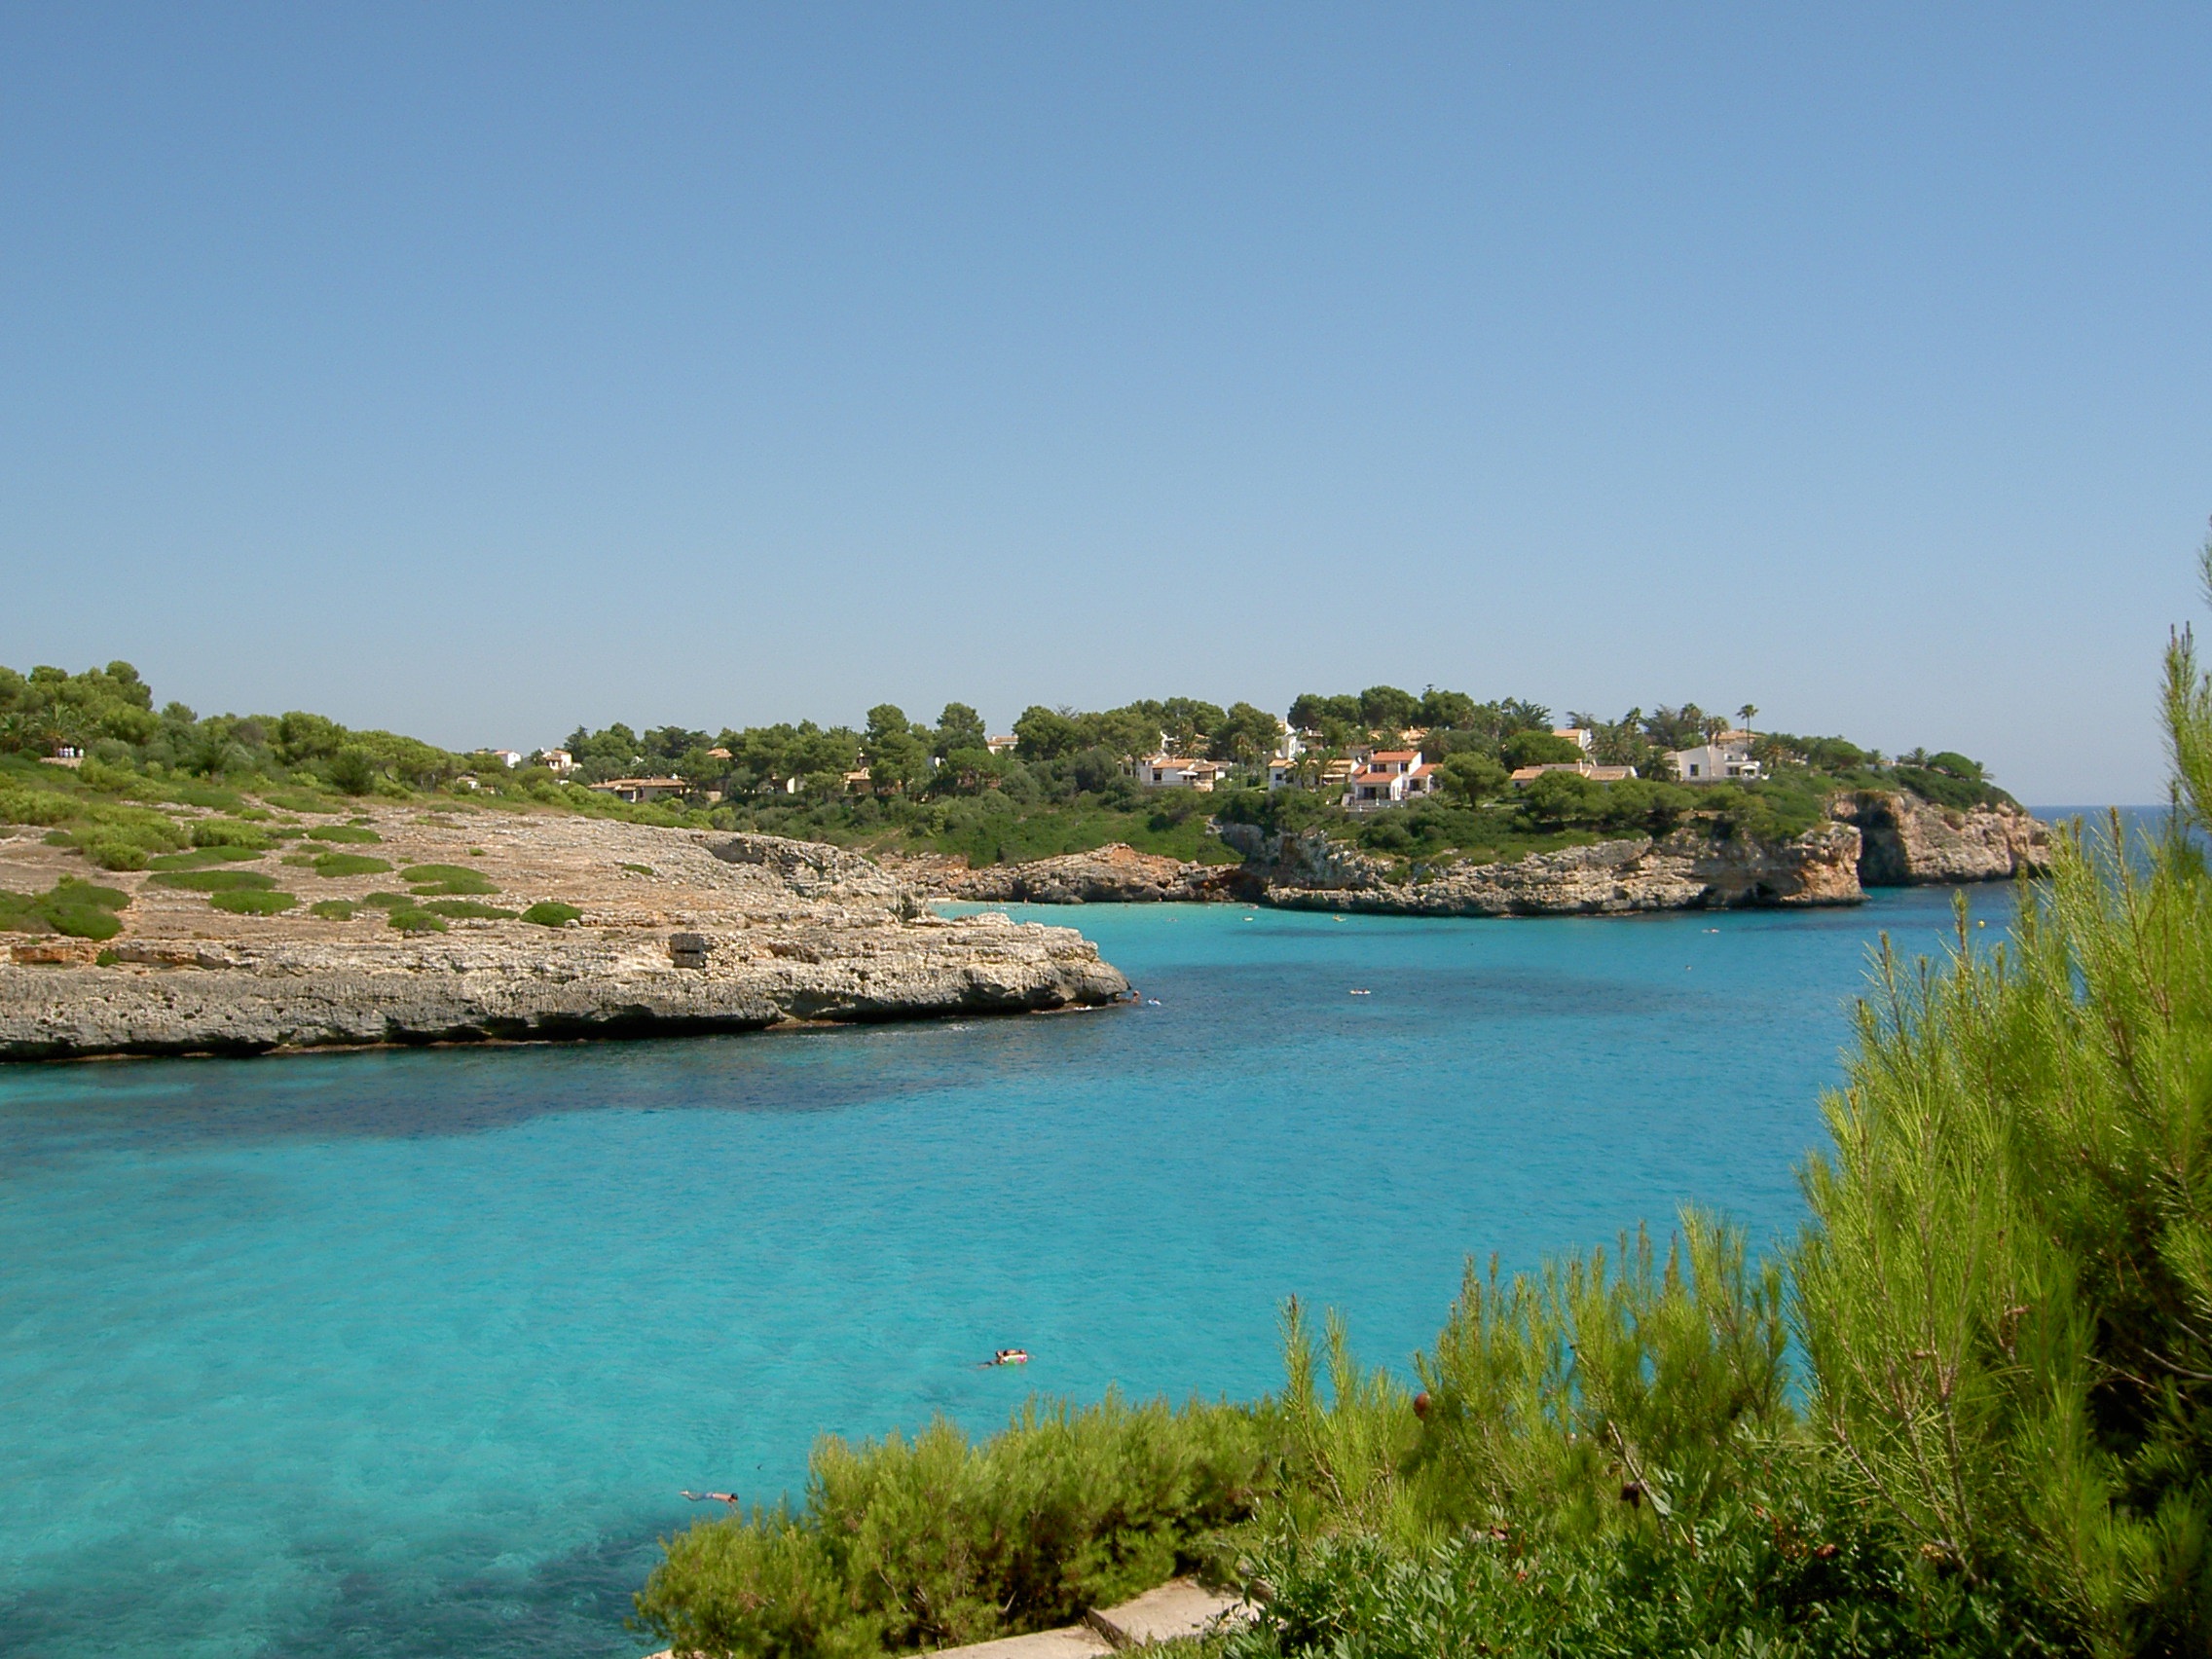
beach, sea, coast, water, ocean, sky, shore, vacation, coastline, cliff, cove, mediterranean, lagoon, bay, island, peninsula, reservoir, terrain, body of water, spain, archipelago, cape, islet, palma, landform